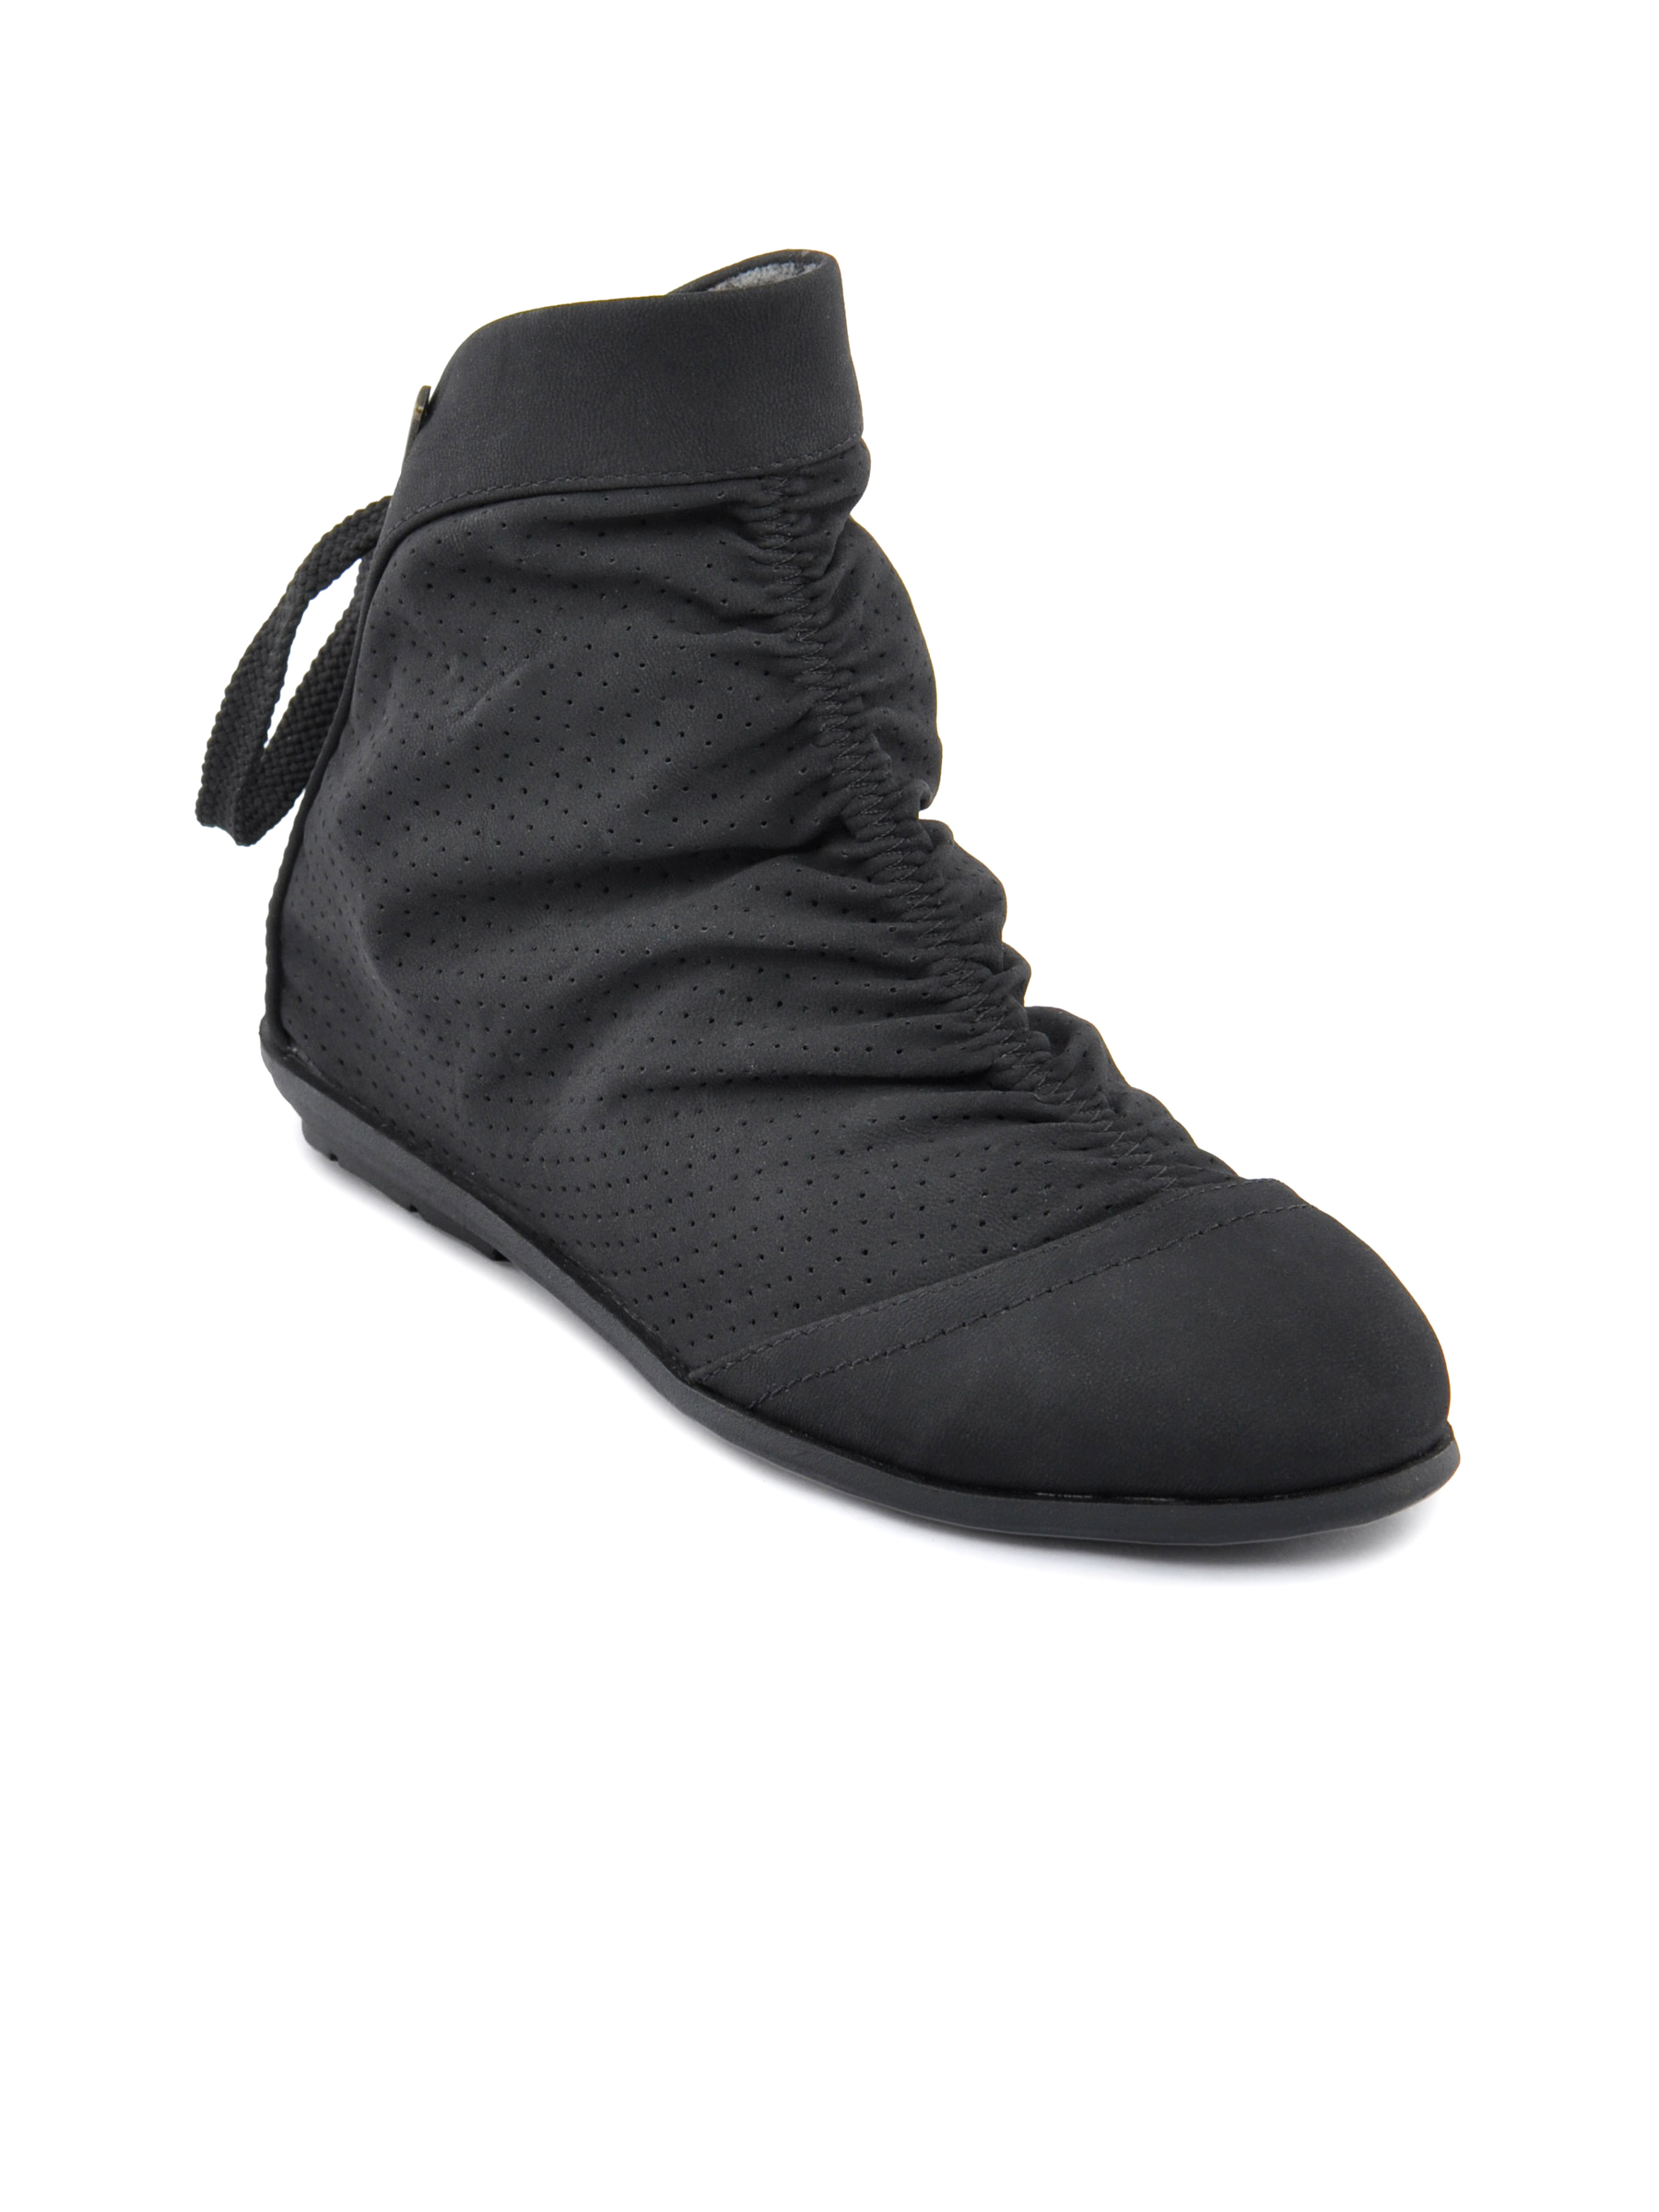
Catwalk Women Back Strap Black Casual Shoe
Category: Footwear / Shoes / Casual Shoes
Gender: Women
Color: Black
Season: Winter 2015
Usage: Casual